Meli Valdés Sozzani

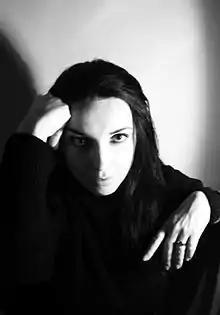
Valdés Sozzani in 2000

Valdés Sozzani was born in La Plata. She started painting at an early age making her first solo exhibition in 1996. Her early works are influenced by surrealism, although of a very personal nature, already evidencing an interest in the symbolic, rather than dreamlike, content of images. These concepts would be characteristic of her future work.